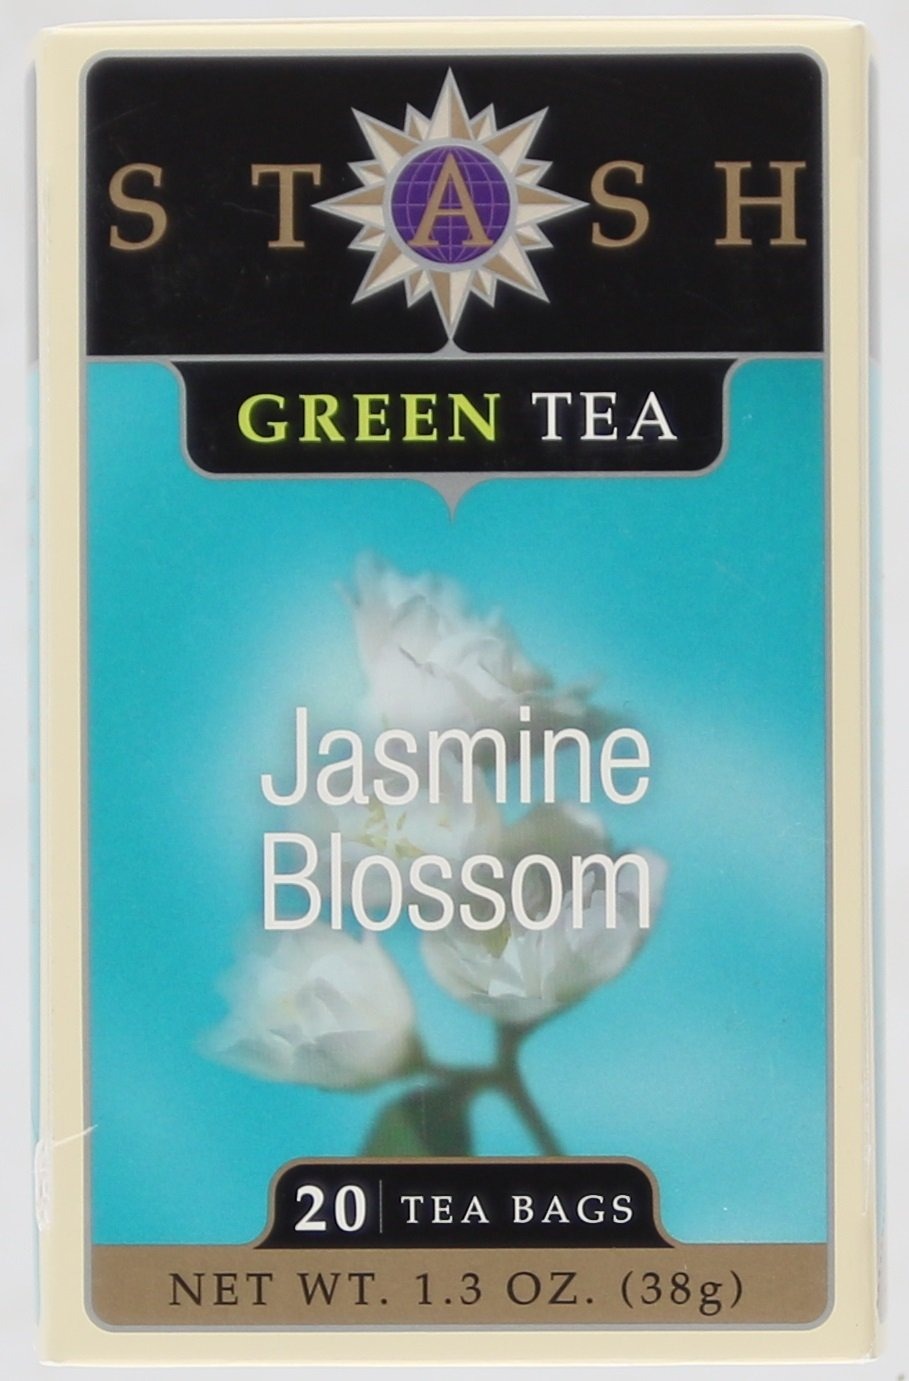
Item Name: Stash Jasmine Blossom Tea, Tea , 20 ct
Bullet Point 1: boxes, each containing 20 tea bags
Bullet Point 2: Jasmine green tea, jasmine blossoms
Bullet Point 3: Balanced, delicate flavor
Bullet Point 4: foil-wrapped tea bags in each box
Bullet Point 5: Stash Tea: Brought to life in 1972 by 2 Portland hippies, we believe that tea is an opportunity to excite the senses and surprise your taste buds with a diverse range of bold flavors
Product Description: The Stash Tea Company is headquartered in Portland, Oregon. Founded in 1972, the company derives its name from an entertaining aspect of tea folklore. In earlier centuries, tea was a valuable commodity traditionally transported by clipper ship. The ship's captain often was presented with some of the finest teas for his personal use. This supply was his 'stash', stowed carefully as his 'private reserve.' Today, the term still is used to denote anything put away carefully because of its preciousness. Stash Tea has been committed to providing premium quality teas and an unsurpassed tea drinking experience. Stash begins with simply excellent tea leaves from the world's premier tea gardens and all natural botanical ingredients gathered from around the world. Meticulous blending and tasting of every tea ensures you will enjoy full flavor in every cup.
Value: 20.0
Unit: Count

Price: 6.85